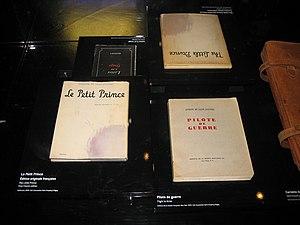
Exposition Antoine de Saint-Exupéry au Musée de l'Air et de l'Espace du Bourget, Paris. Indiqués sont quatre titre de des œuvres de Saint-Exupéry: Le Petit Prince (en bas à gauche), la première version anglaise du même roman, The Little Prince (en haut à droite), Pilote de Guerre (en bas à droite) et Lettre à Otage (en haut à gauche).
Le Petit Prince est une œuvre de langue française, la plus connue d'Antoine de Saint-Exupéry. Publié en 1943 à New York simultanément à sa traduction anglaise, c'est une œuvre poétique et philosophique sous l'apparence d'un conte pour enfants.